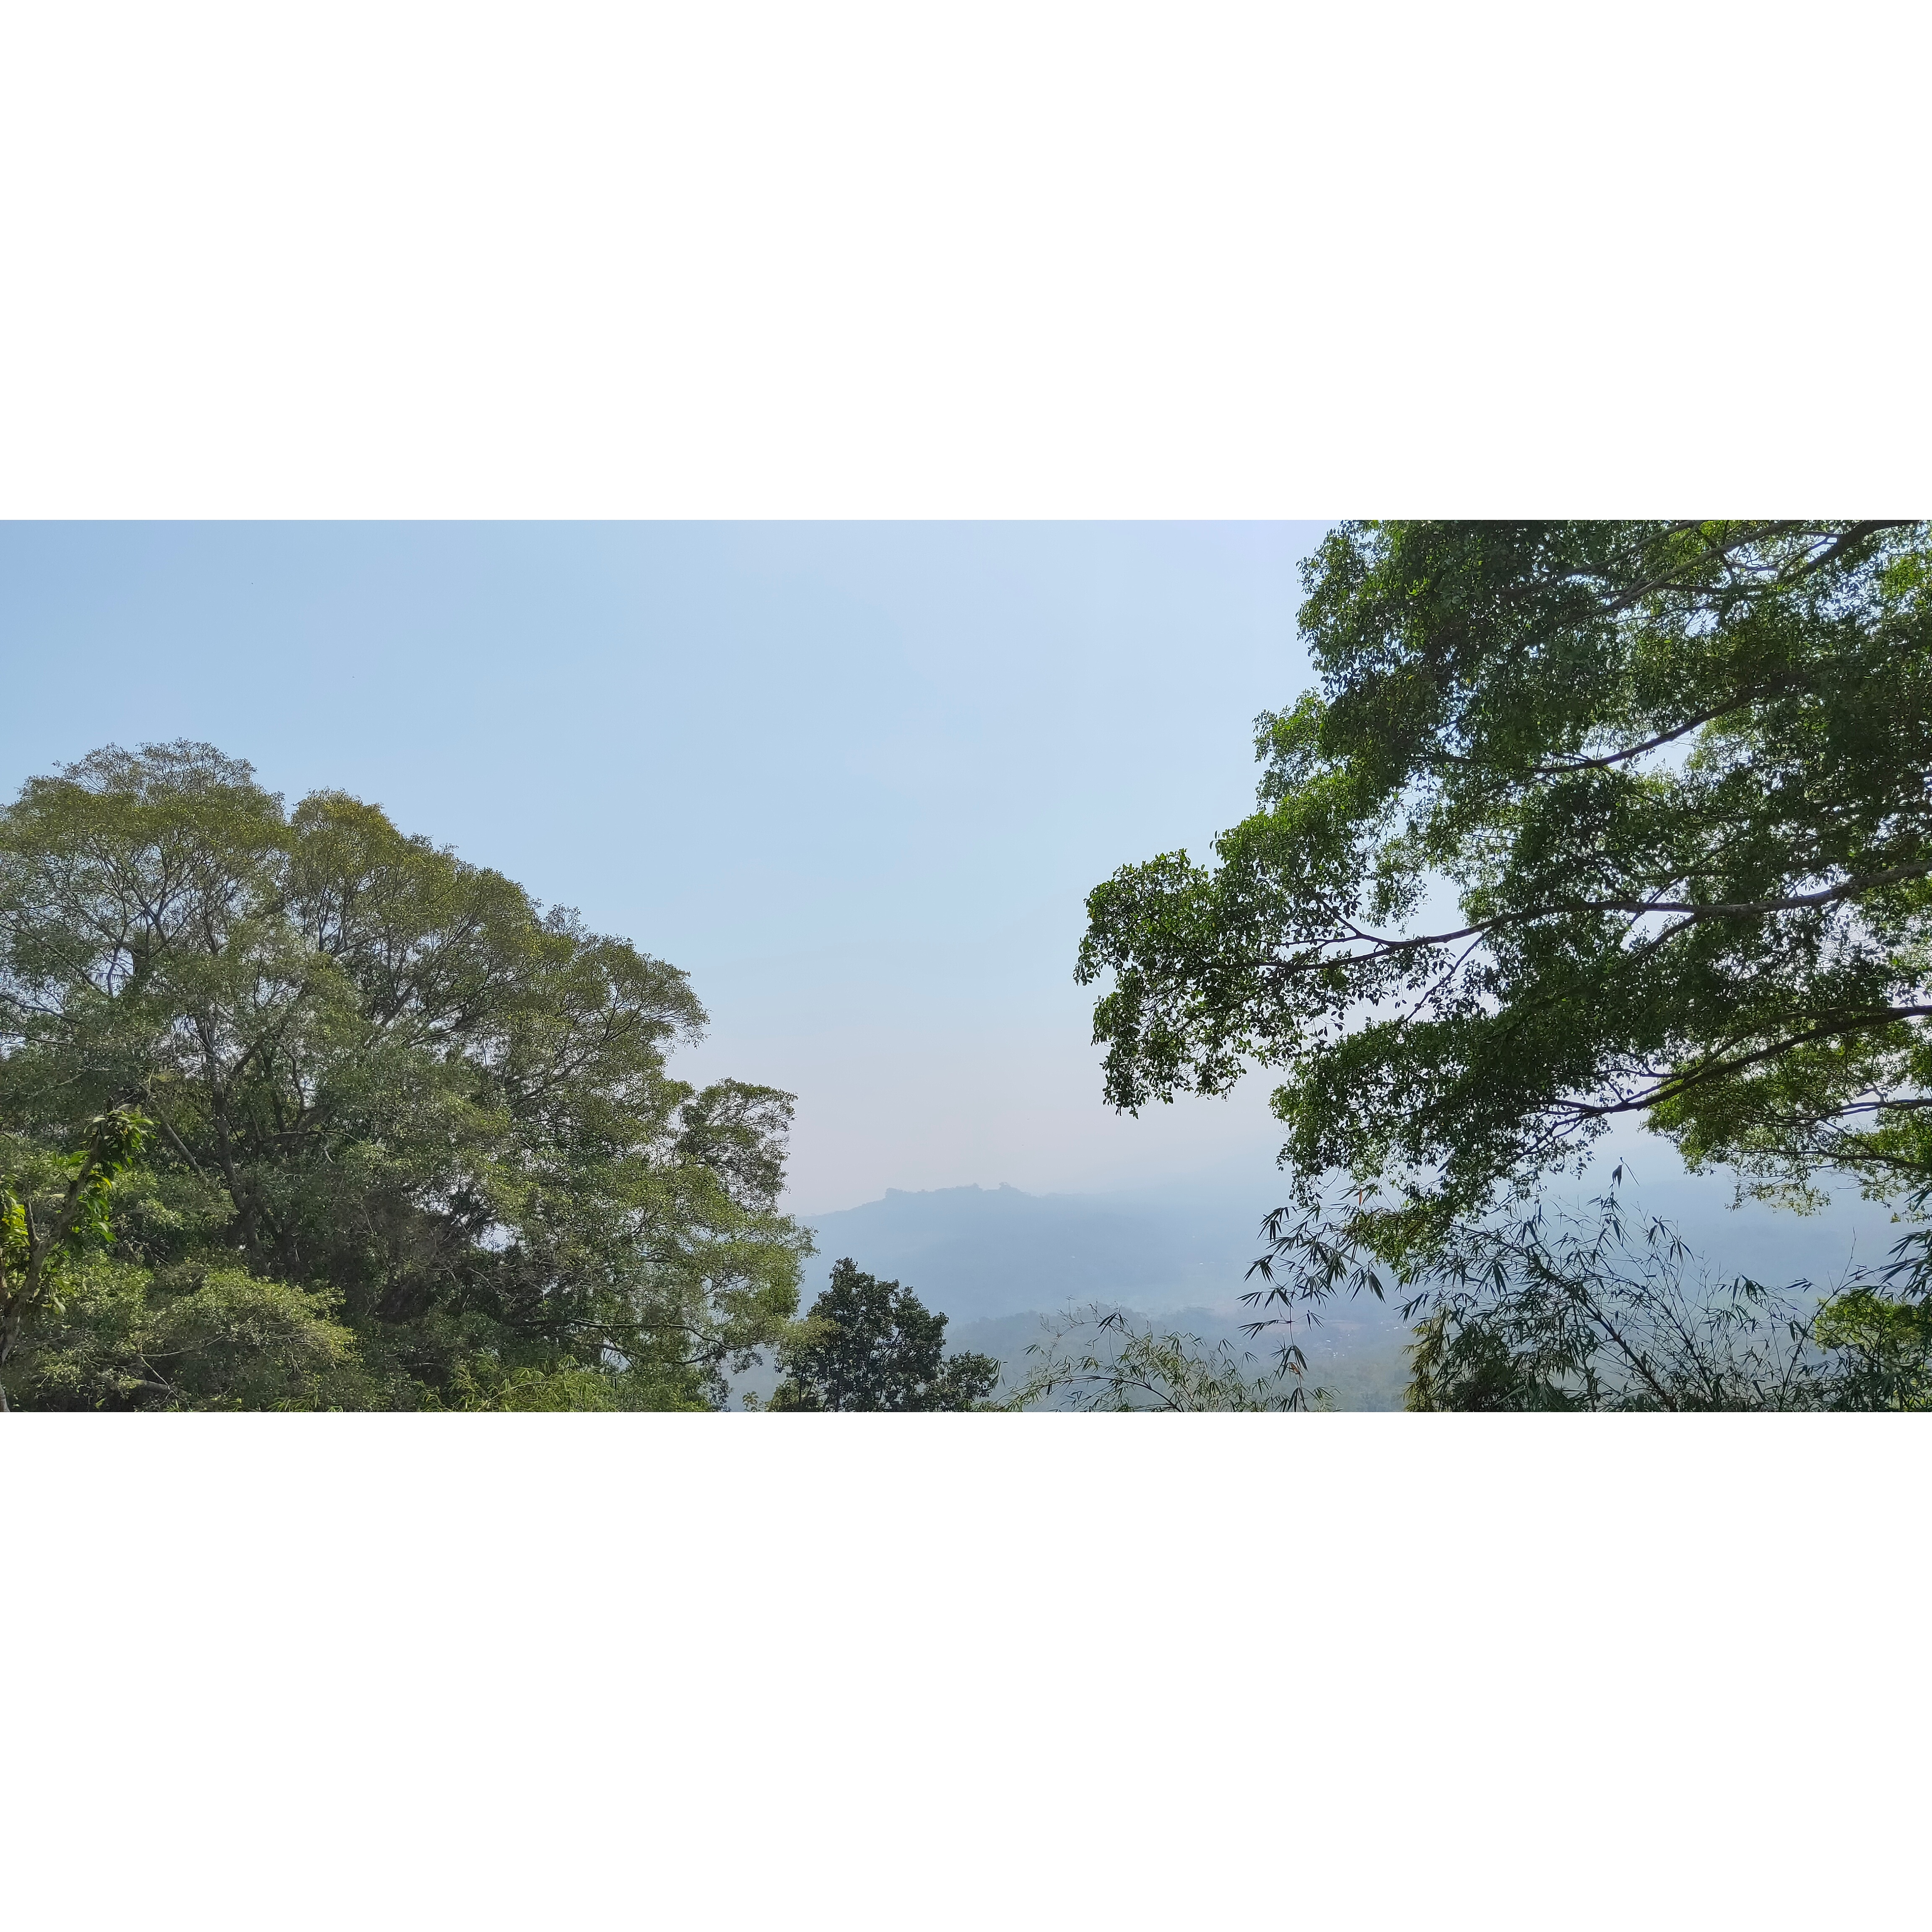
beach, natural, mountain, sea, sky, vegetation, tree, nature, green, natural environment, natural landscape, wilderness, leaf, cloud, woody plant, branch, plant, botany, forest, jungle, rainforest, grass, plant community, hill station, photography, land lot, meteorological phenomenon, shrub, metal